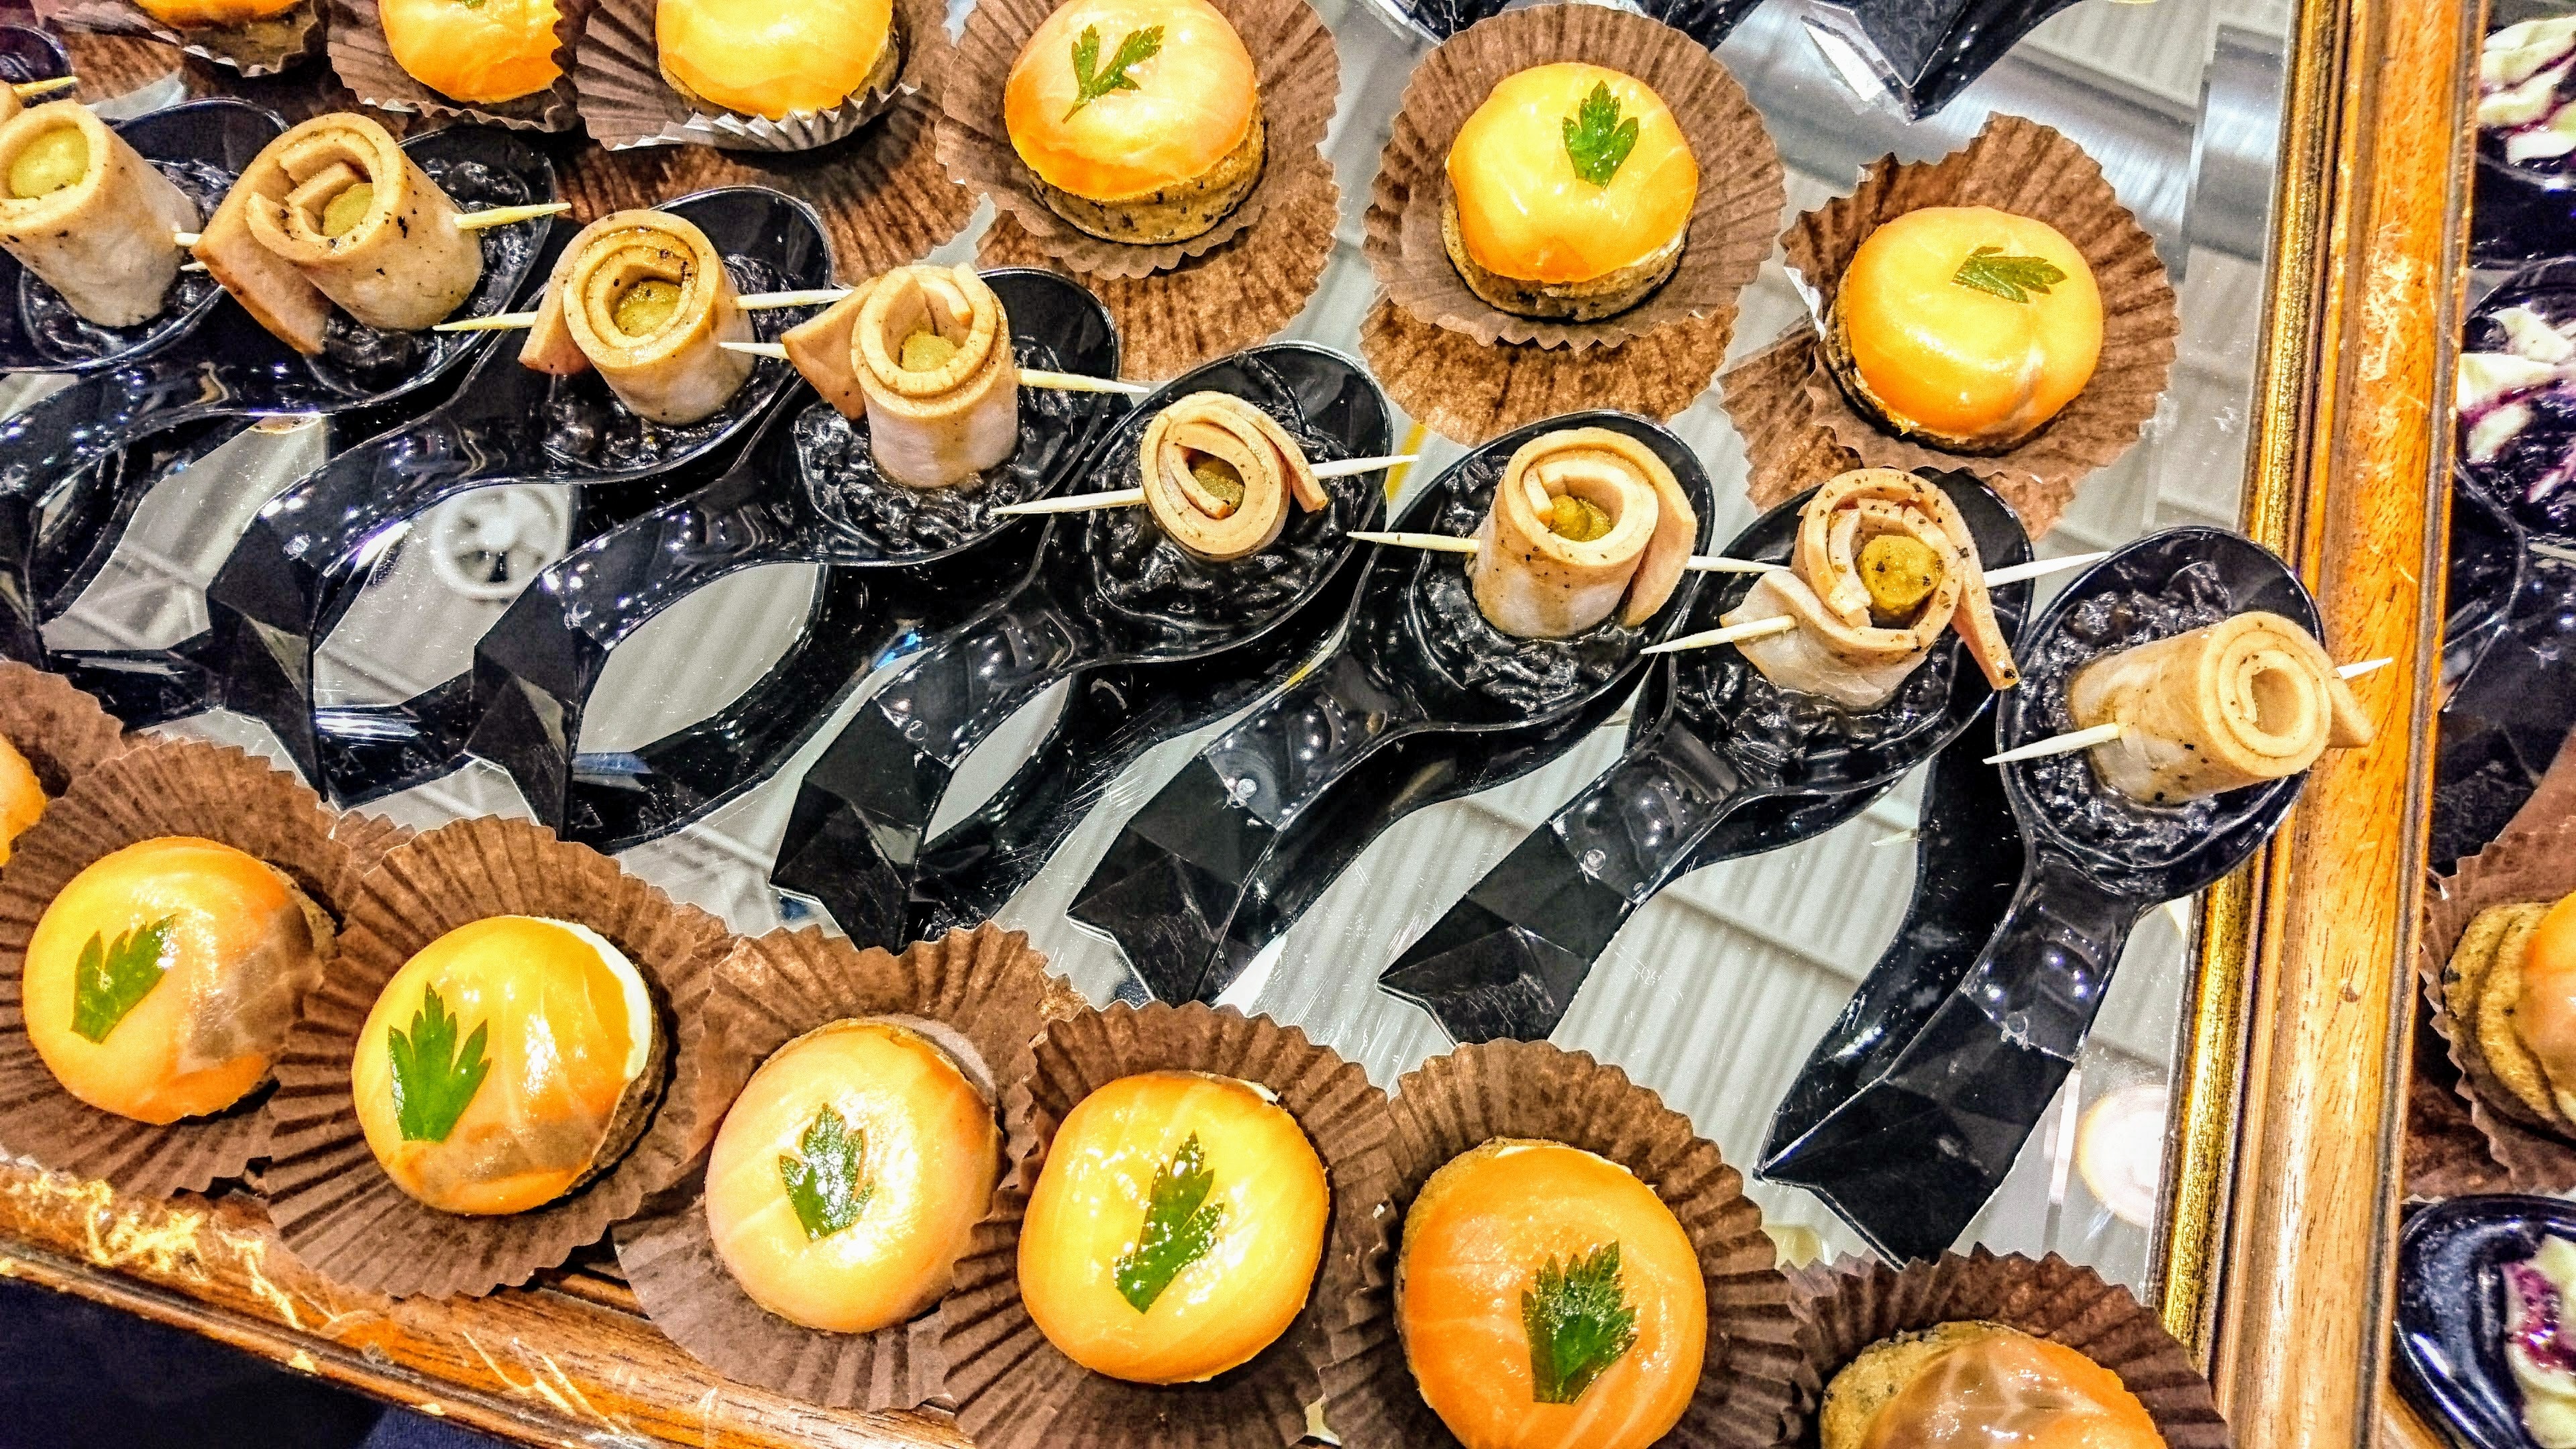
food, cuisine, dish, ingredient, produce, baking, bagel, danish pastry, fruit, baked goods, finger food